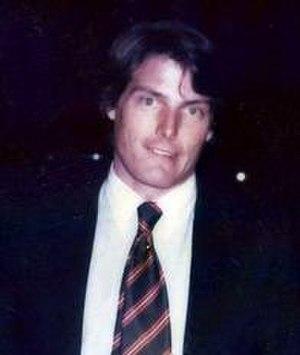
Le personnage de Superman a donné lieu dès les années 1940 à de nombreux films et séries télévisées adaptés des comics éponymes.
Christopher D'Olier Reeve, dit Christopher Reeve, est un acteur, réalisateur, producteur et scénariste américain, né le 25 septembre 1952 à New York et mort le 10 octobre 2004 à Mount Kisco. Il est connu pour ses rôles de Superman entre 1978 et 1987 et du milliardaire Lewis dans Les Vestiges du jour.